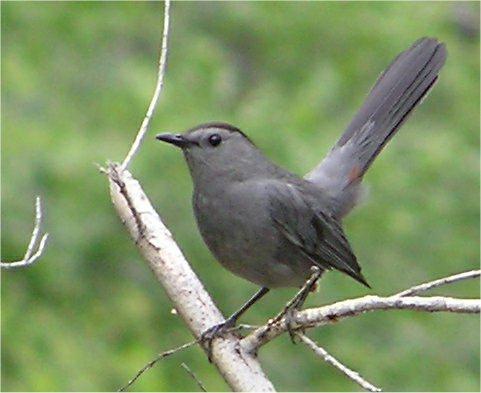
A photo of a gray catbird